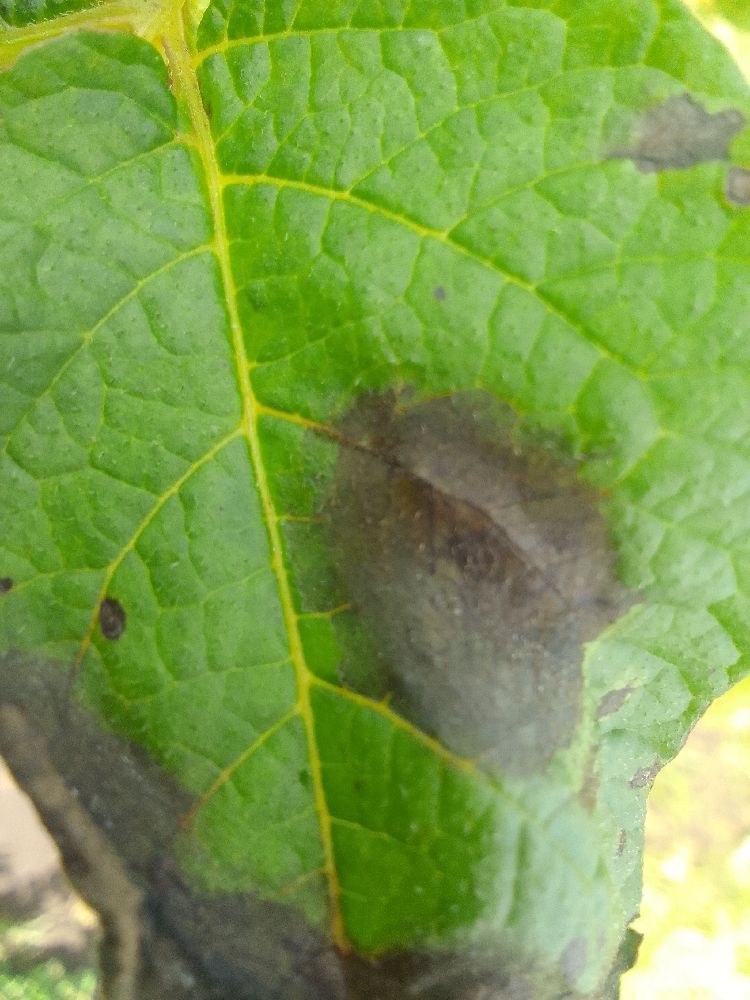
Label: Late blight